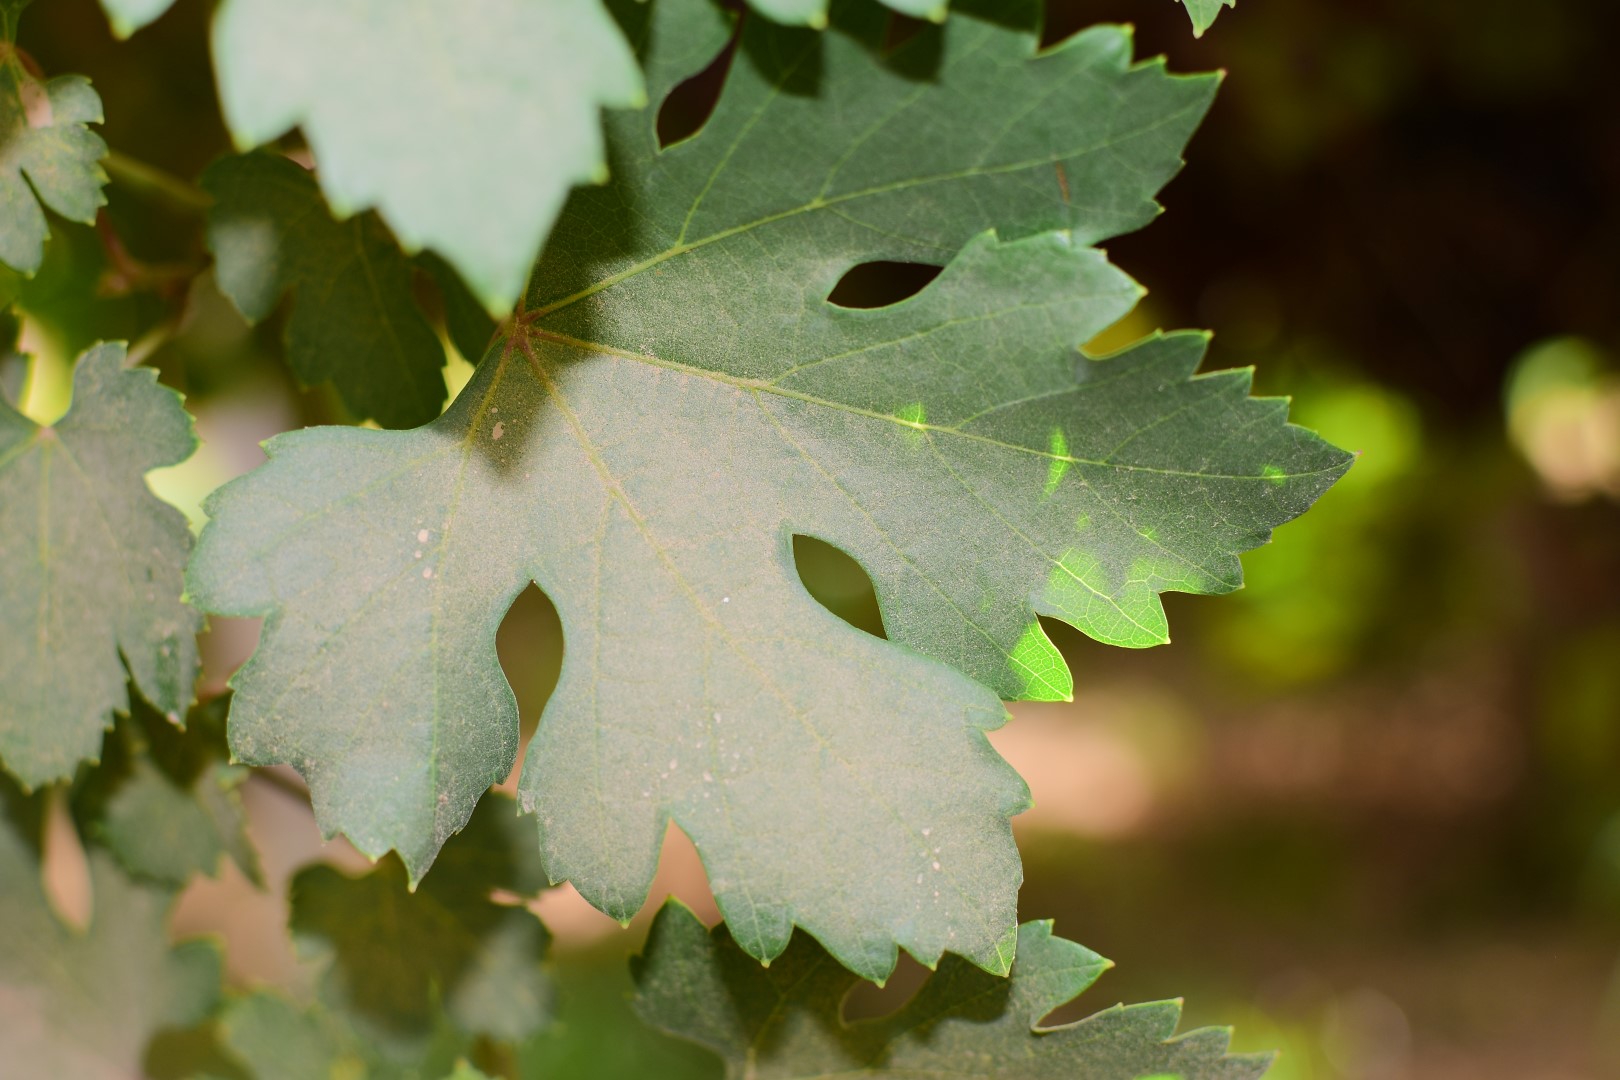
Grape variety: Riasi